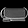
Label: Bag